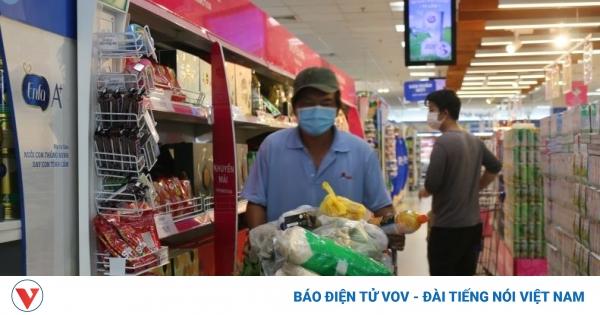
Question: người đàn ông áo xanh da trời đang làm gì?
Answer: đang đẩy một chiếc xe hàng